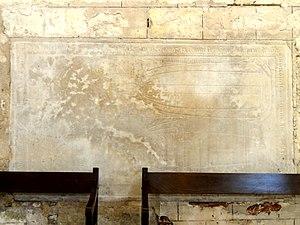
Bas-côté sud, dalle funéraire.
L'église Saint-Lucien est une église catholique paroissiale située à Avrechy, commune de l'Oise. Elle possède des reliques de son saint patron, saint Lucien de Beauvais, et de sa patronne auxiliaire, sainte Waudru de Mons. La partie la plus ancienne de l'église est le chœur carré, qui a été bâti au second quart du XIIᵉ siècle dans le style roman tardif. C'est la partie la plus intéressante de l'église pour l'ordonnancement du chevet éclairé par un triplet, et surtout pour sa voûte d'ogives romane. Elle est de dimensions considérables pour l'époque, et ses nervures sont déjà soigneusement moulurées. Les chapiteaux sont d'une grande variété, et remarquables par leurs motifs. Tout le reste de l'église a été reconstruit à partir de la fin du XVᵉ siècle et jusqu'au milieu du XVIᵉ siècle dans le style gothique flamboyant. Les parties flamboyantes de l'église restent mal étudiées, et l'on ignore leur histoire. Elles se caractérisent par des bas-côtés presque aussi élevés que la nef, et un transept moins large que la nef, dont le croisillon nord sert de base au clocher. Certaines clés de voûte méritent l'attention.